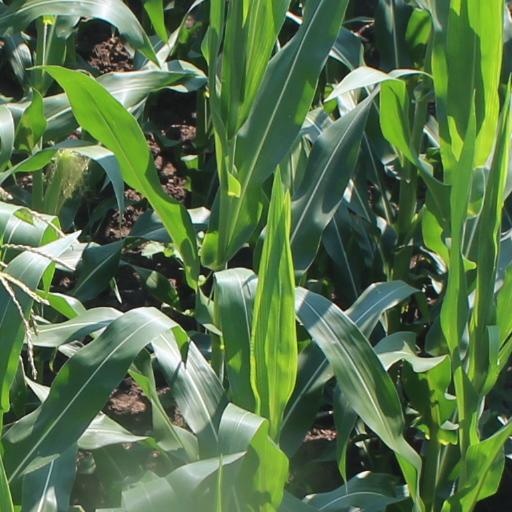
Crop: maize; corn